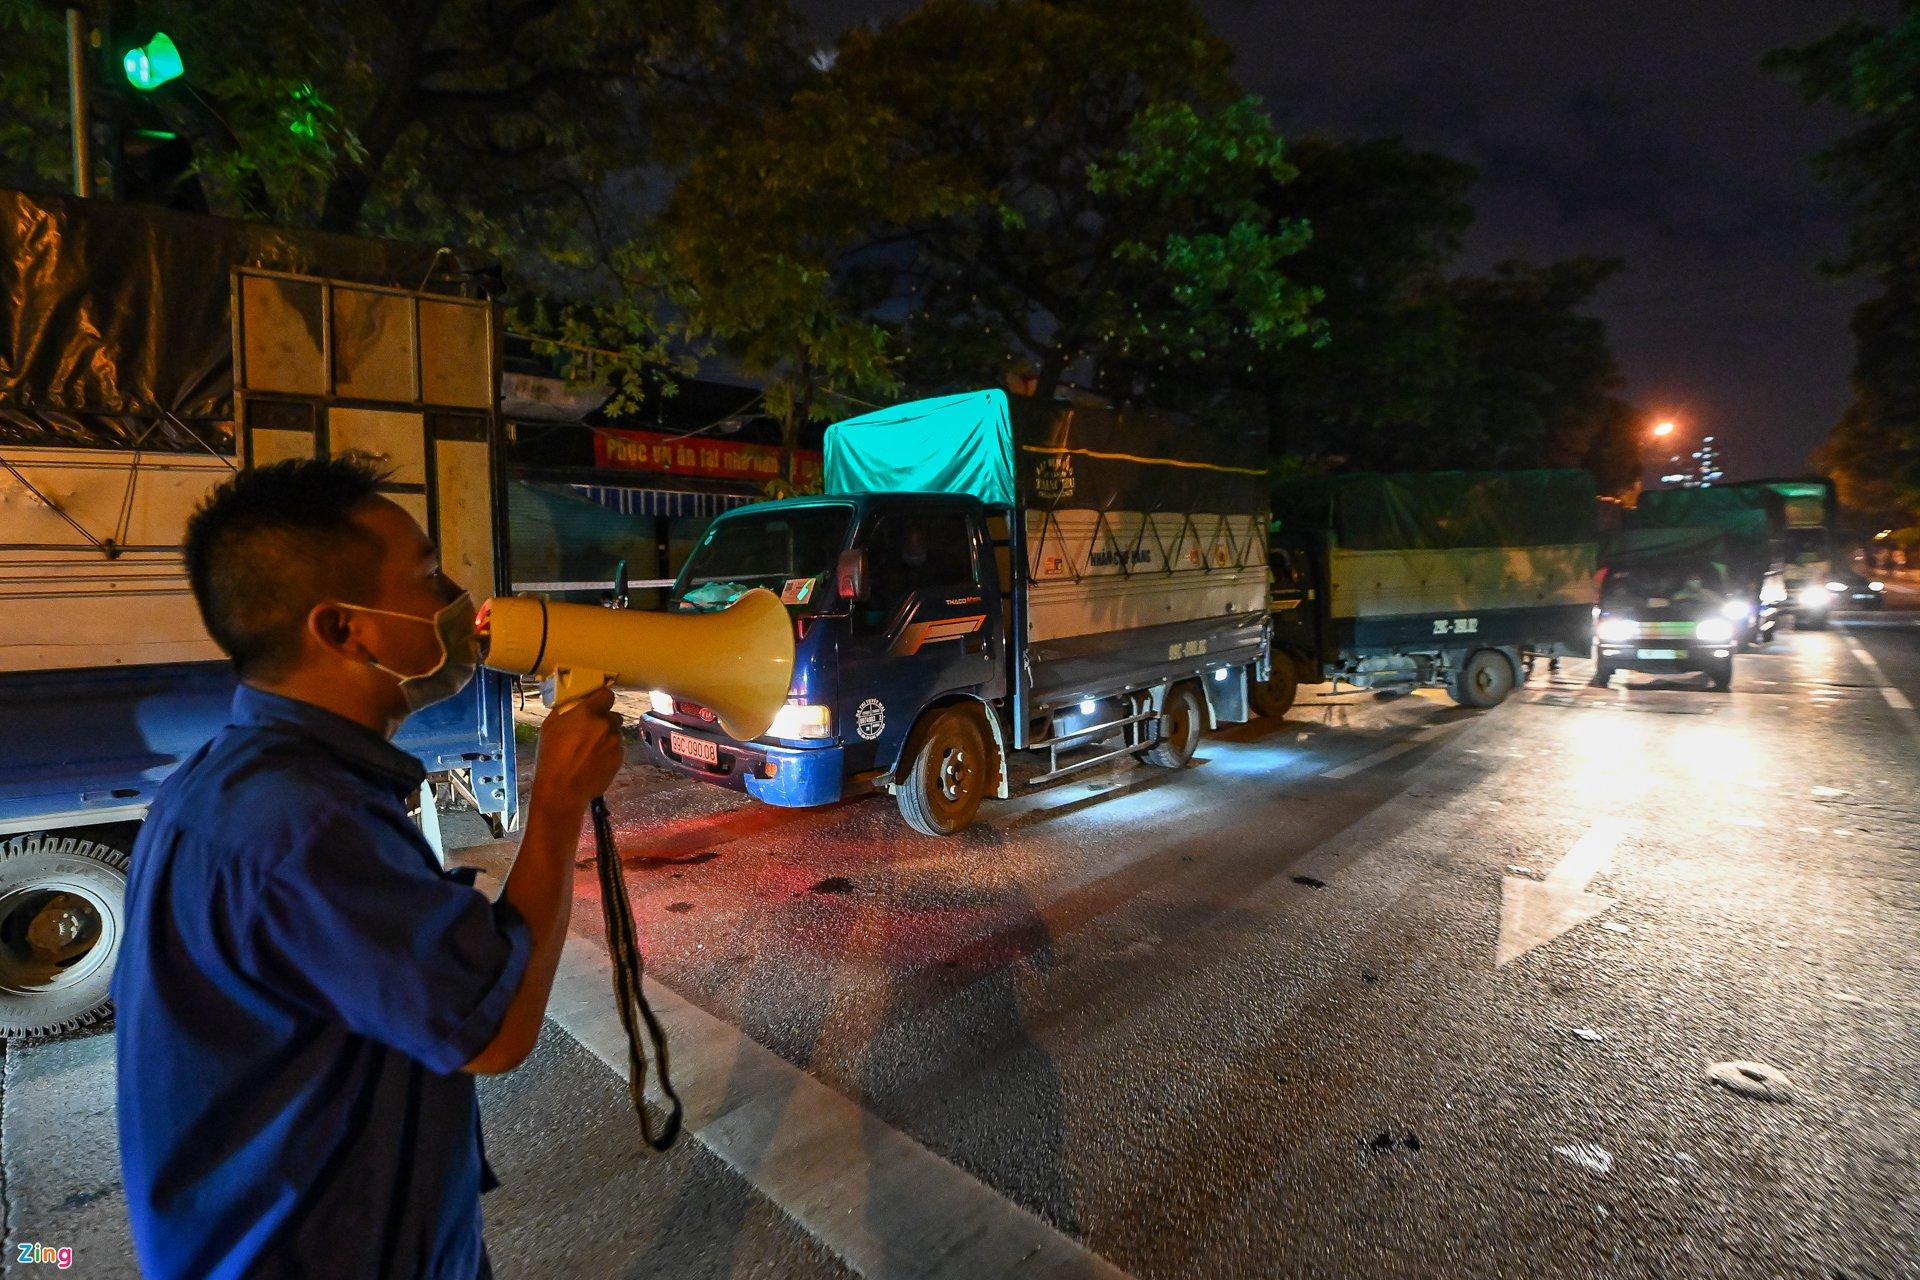
ở trên đường có sự xuất hiện của nhiều xe cộ